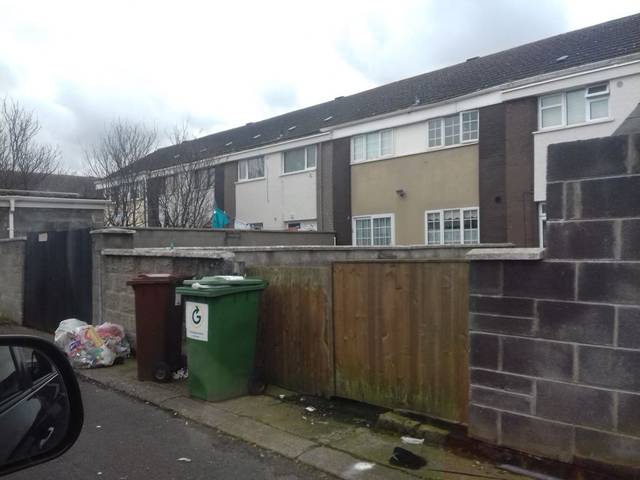
Region: Ireland
Coordinates: 53.398, -6.266